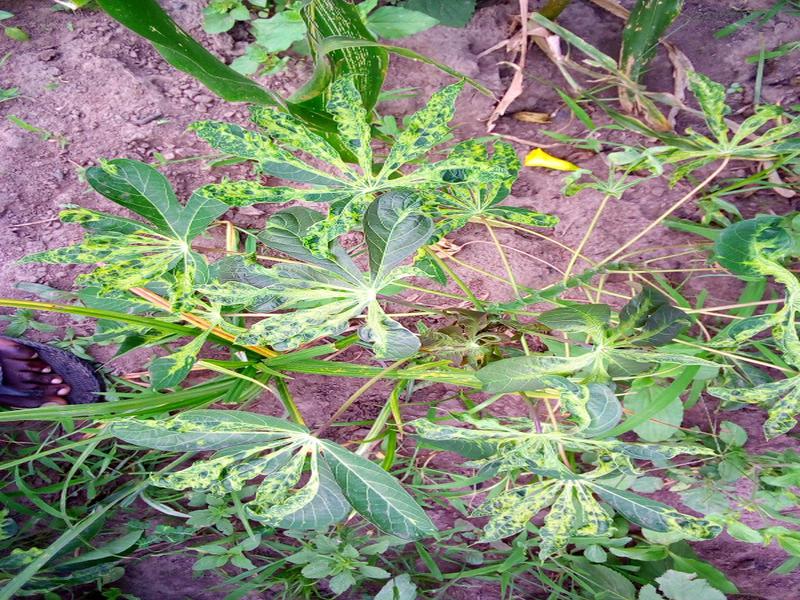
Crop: cassava
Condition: mosaic_disease